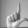
ASL letter: L